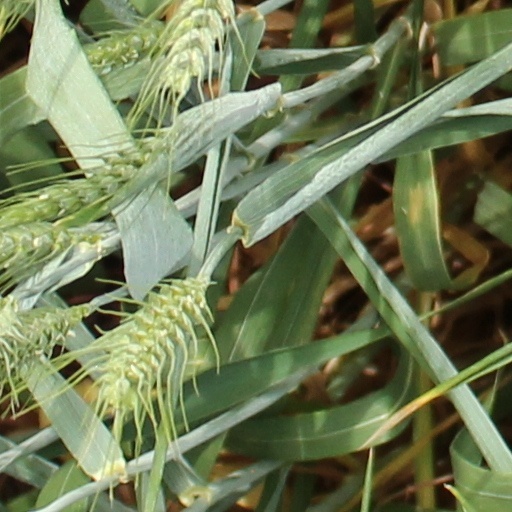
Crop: wheat